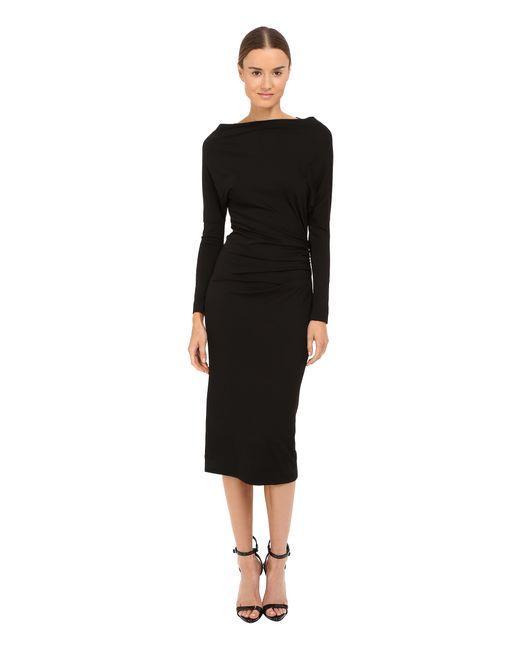
Schwarzes einfarbiges, langes, schlankes Damenkleid